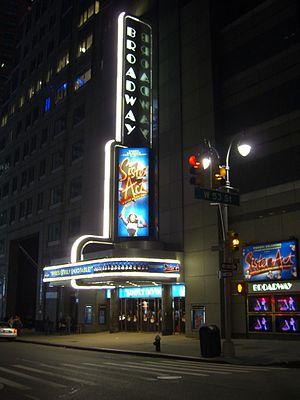
Mickey Mouse [mikɛ maws] est un personnage de fiction américain appartenant à l'univers Disney, apparaissant principalement dans des dessins animés, dans des bandes dessinées et des jeux vidéo. Véritable ambassadeur de la Walt Disney Company, il est présent dans la plupart des secteurs d'activité de la société, que ce soit l'animation, la télévision, les parcs d'attractions ou les produits de consommation. Mickey est utilisé comme un vecteur de communication et ses qualités doivent respecter la morale prônée par « Disney », que ce soit par Walt ou par l'entreprise elle-même. Mickey Mouse est connu et reconnu dans le monde entier, sa célèbre silhouette formée de trois cercles étant devenue indissociable de la marque Disney.
Sister Act est une comédie musicale dont le livret a été écrit par Cheri et Bill Steinkellner avec l'aide de Douglas Carter Beane pour les dialogues parlés, sur des paroles de Glenn Slater et la musique d'Alan Menken. Il est basé sur le film musical éponyme sorti en 1992.